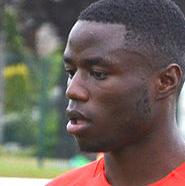
Age: 21